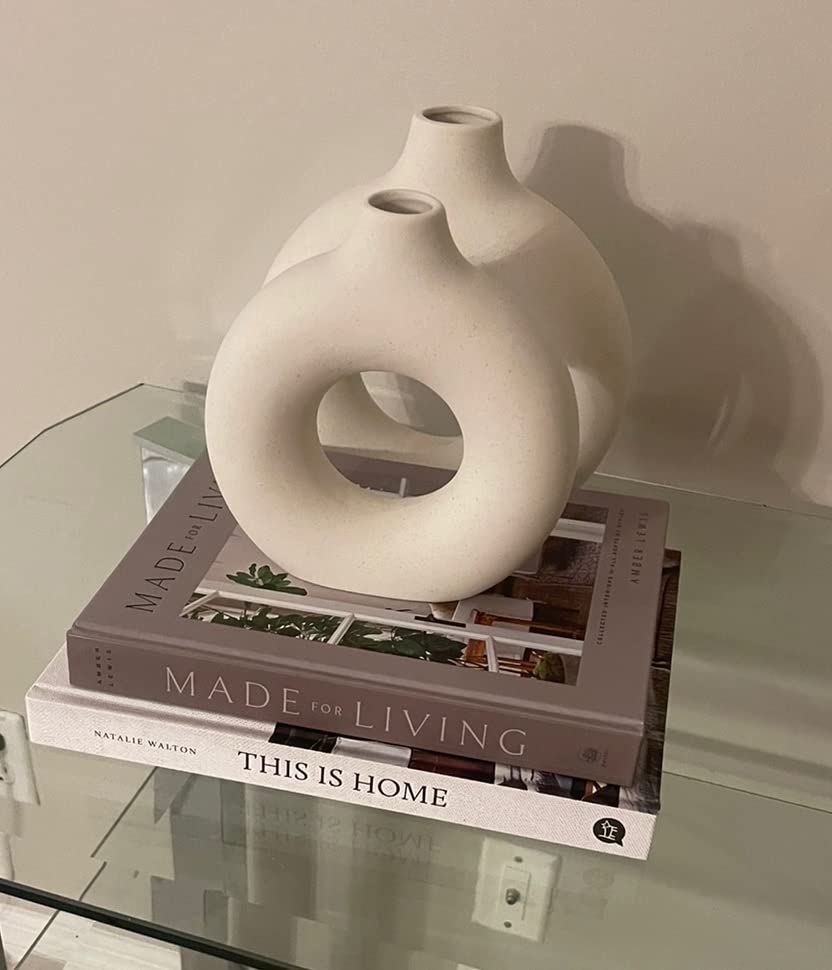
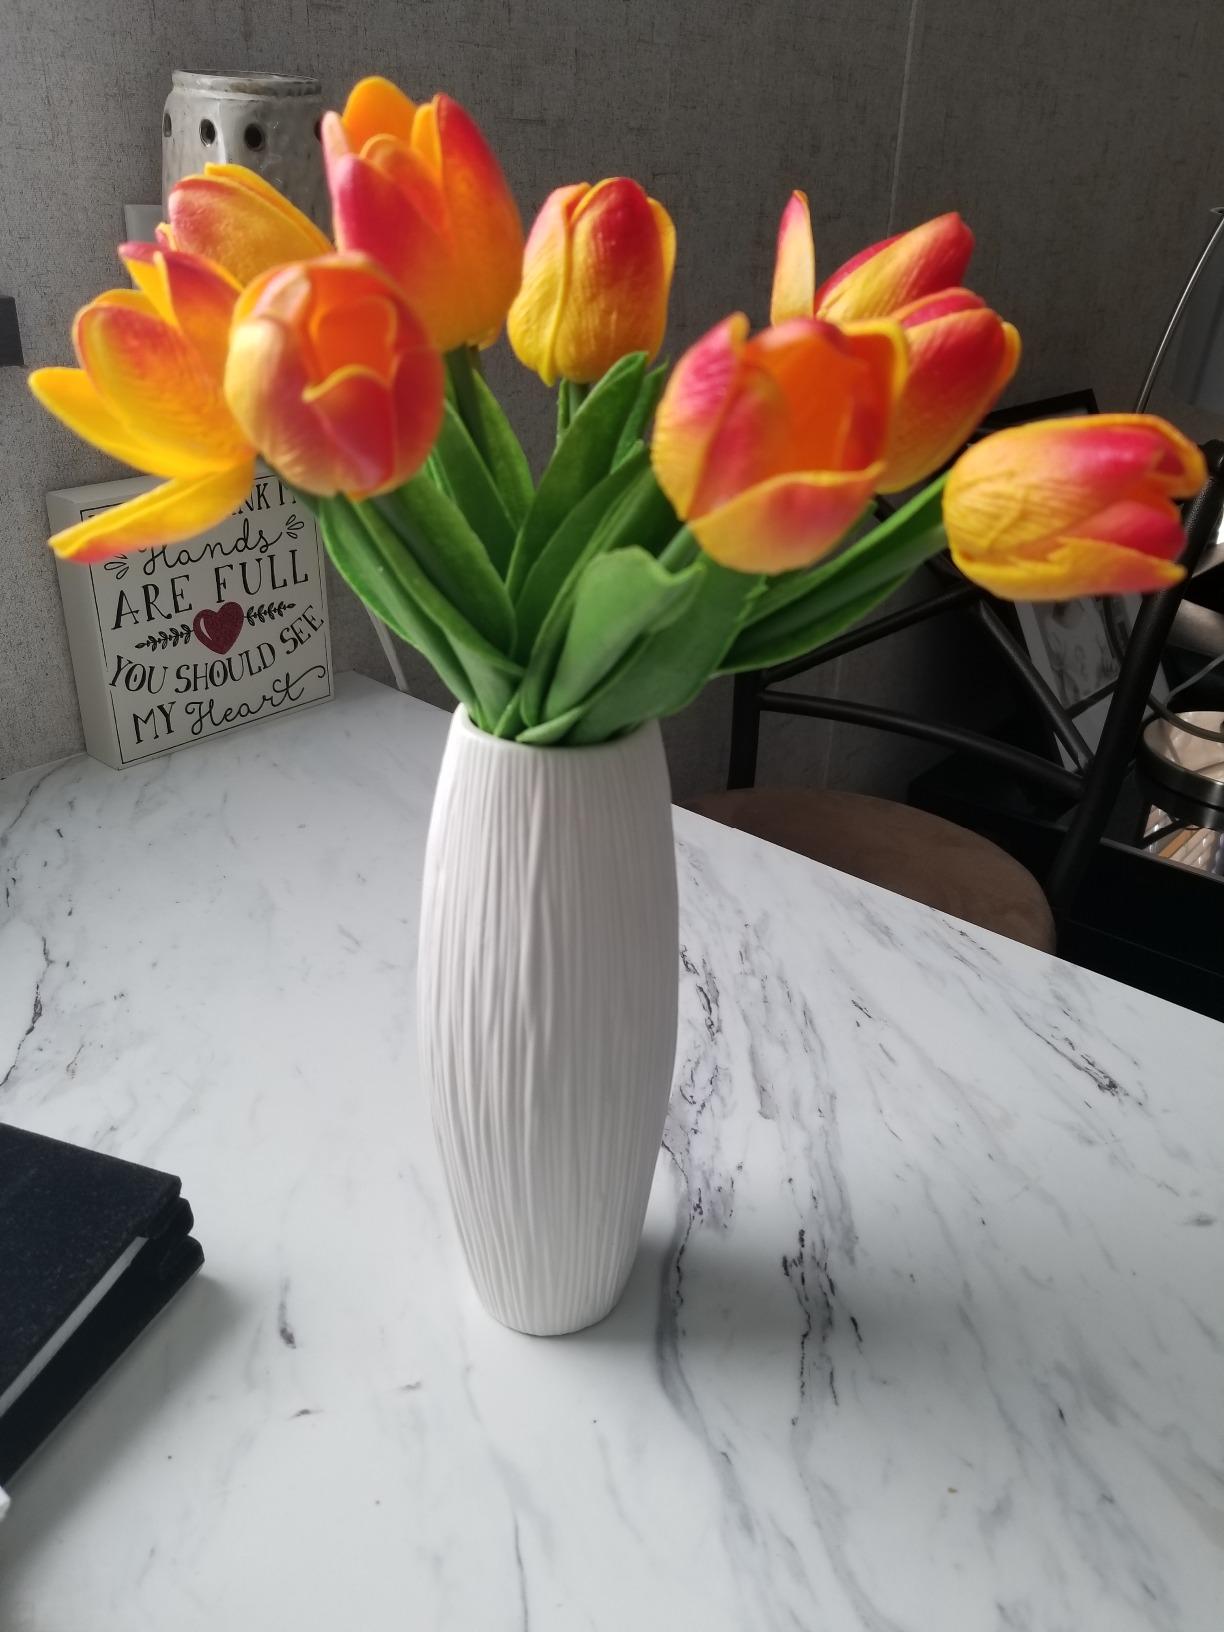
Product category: vase
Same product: no